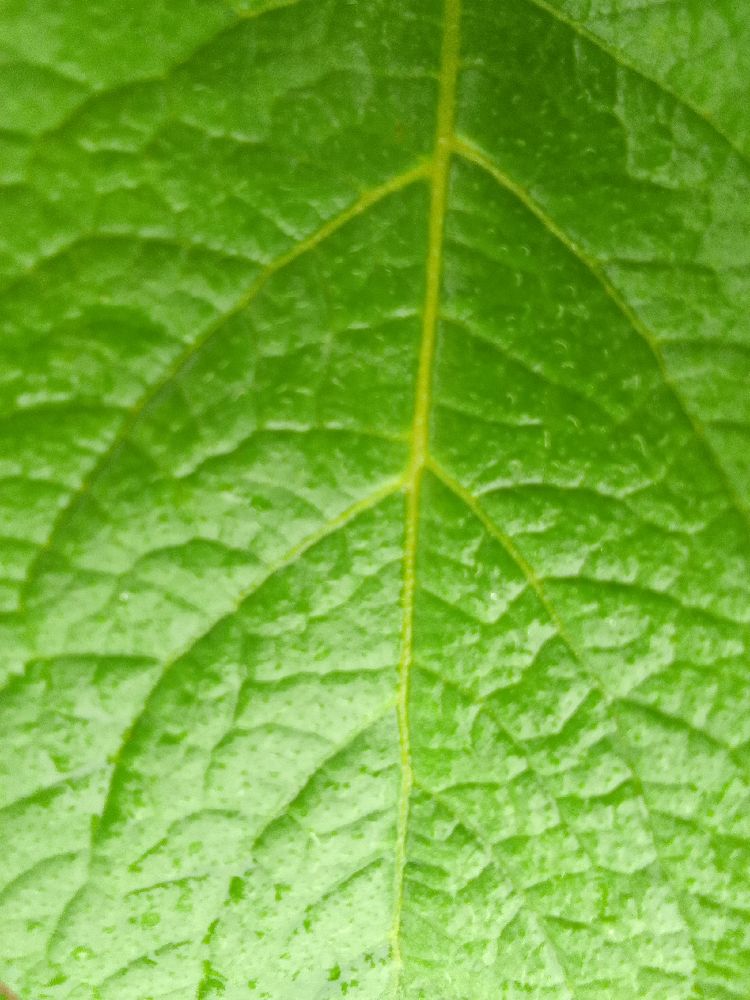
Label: Healthy